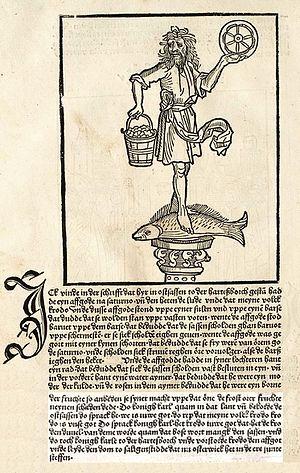
Krodo, Krodon, Chrodo, Krodus ou Crodus est le nom d'une divinité ou d'une idole saxonne mentionnée uniquement en 1492 par Conrad Bote dans sa Chronique des Saxons.